Geography of Wollongong

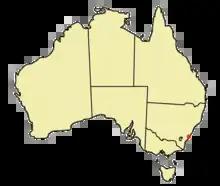
Wollongong's location

The city of Wollongong has a distinct geography. It lies on a narrow coastal plain flanked by the Pacific Ocean to the east and a steep sandstone precipice known as the Illawarra Escarpment to the west, most notably Mount Keira, joined to the escarpment by a high saddle.